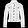
Label: Coat